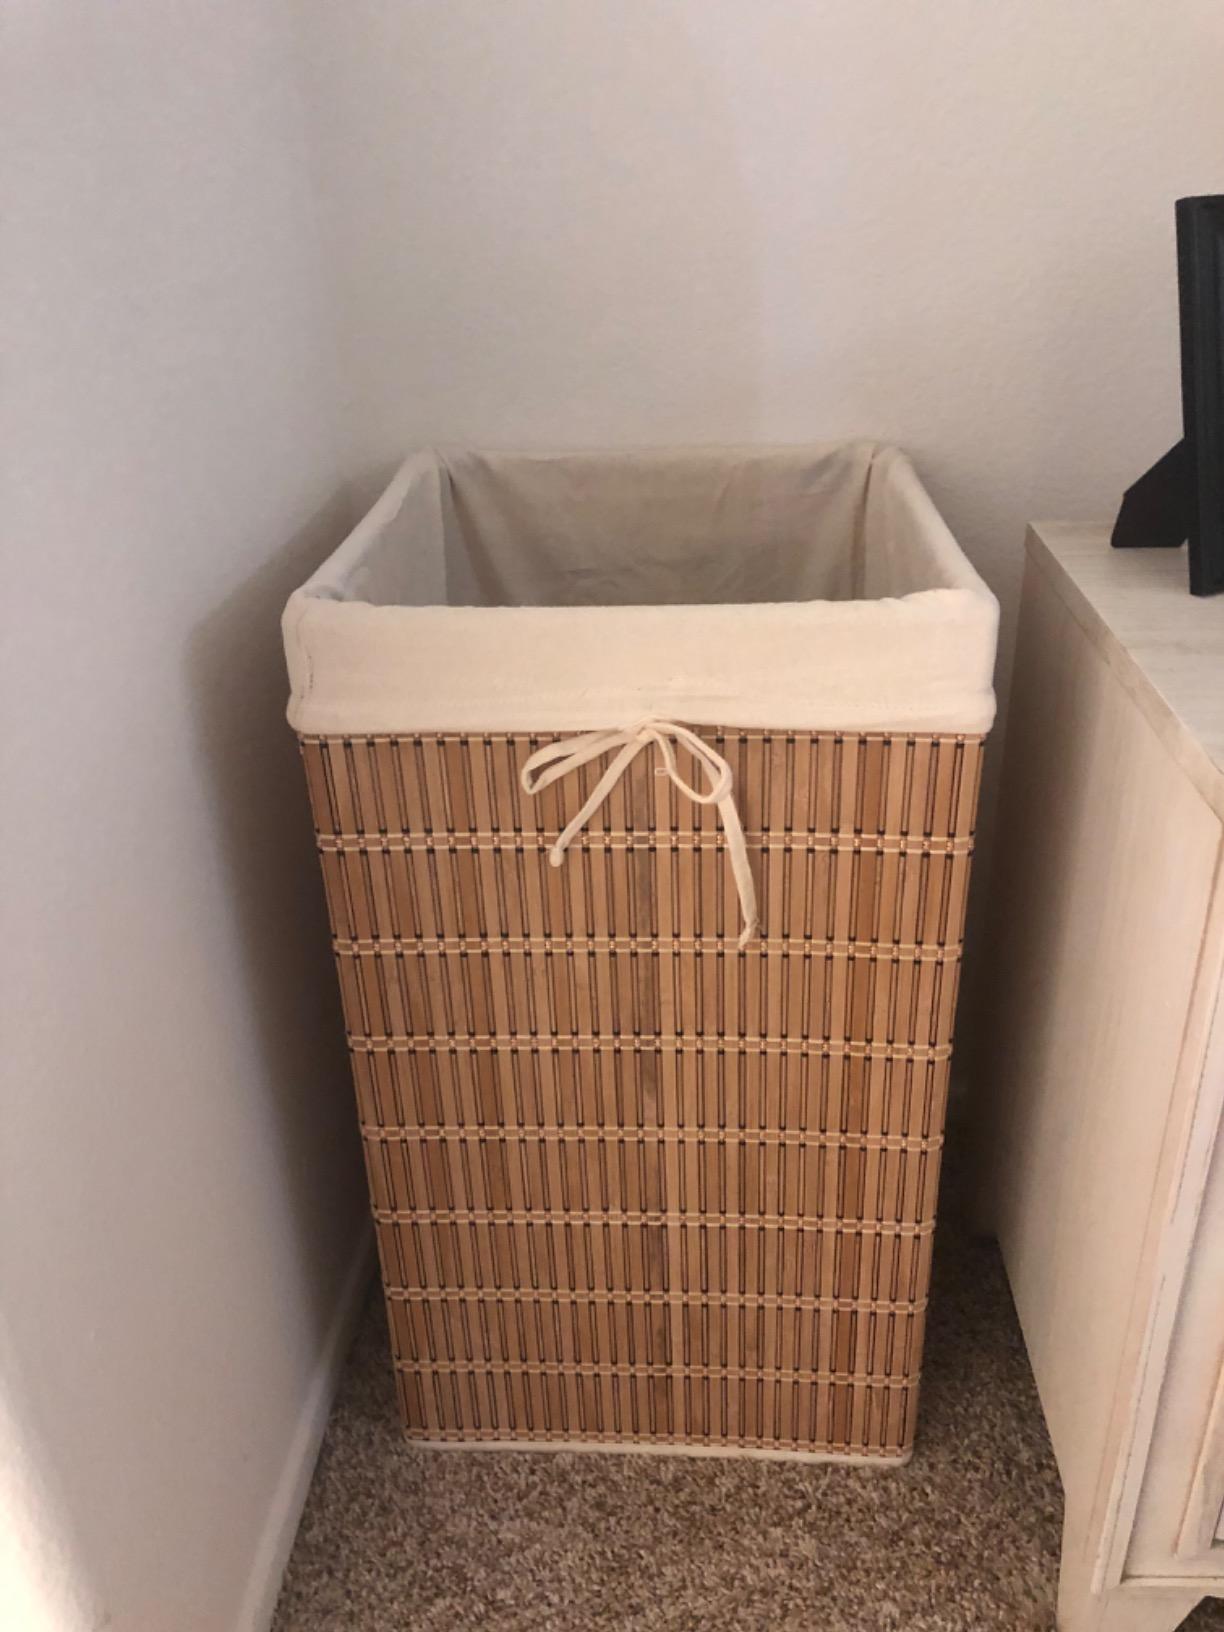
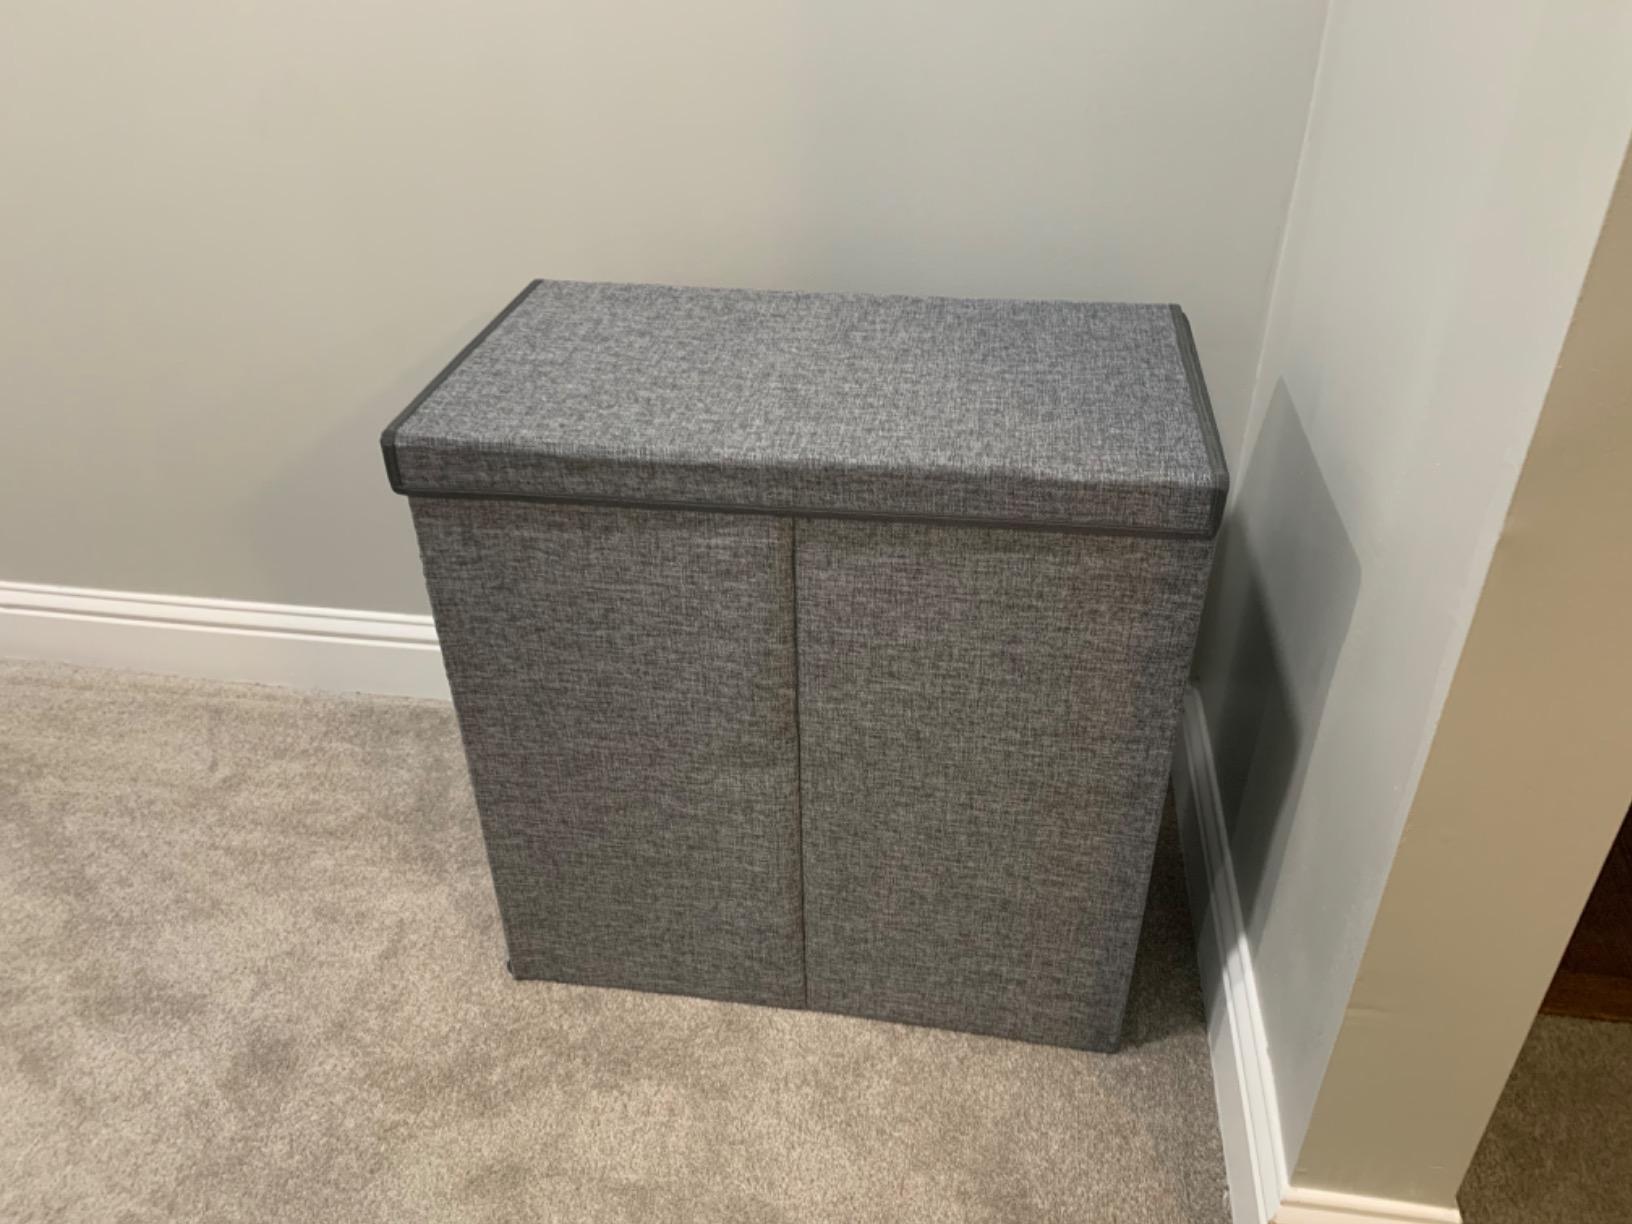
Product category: items_hamper
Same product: no